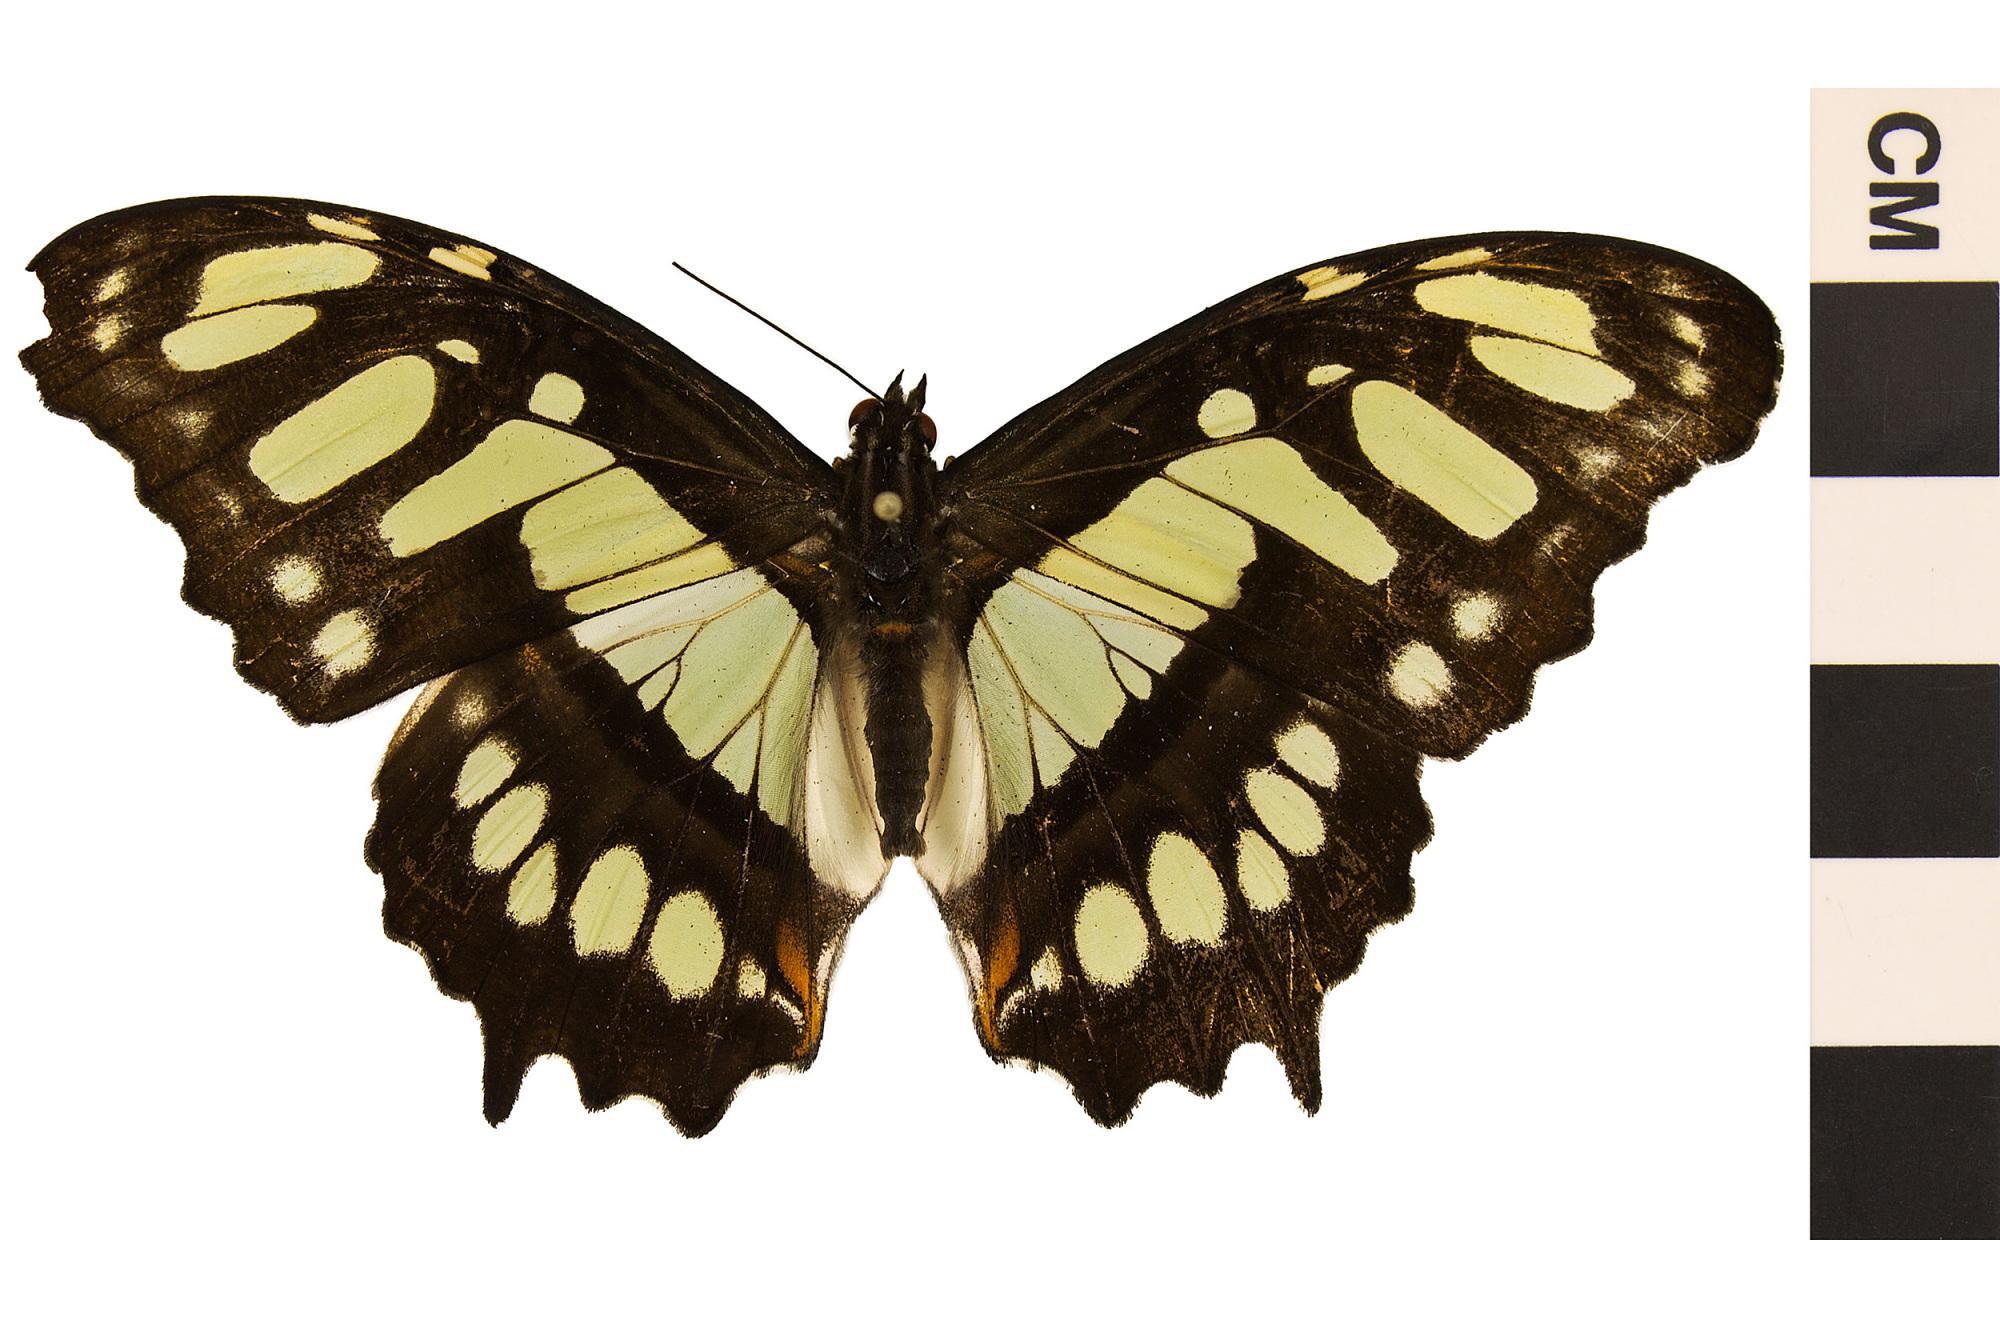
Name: Malachite Butterfly
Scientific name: Siproeta stelenes
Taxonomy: Animalia, Arthropoda, Hexapoda, Insecta, Lepidoptera, Nymphalidae, Nymphalinae
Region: US Mid Atlantic (PA, NJ, MD, DE, DC, VA, WV)
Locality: NMNH Butterfly Pavilion, North America, United States, District of Columbia